West Chester University Golden Rams Marching Band

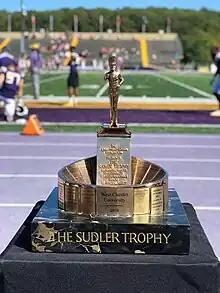
The 2019 Sudler Trophy, awarded to the Golden Rams Marching Band

In 1993, the band performed pregame for Game 3 of the World Series in Philadelphia.